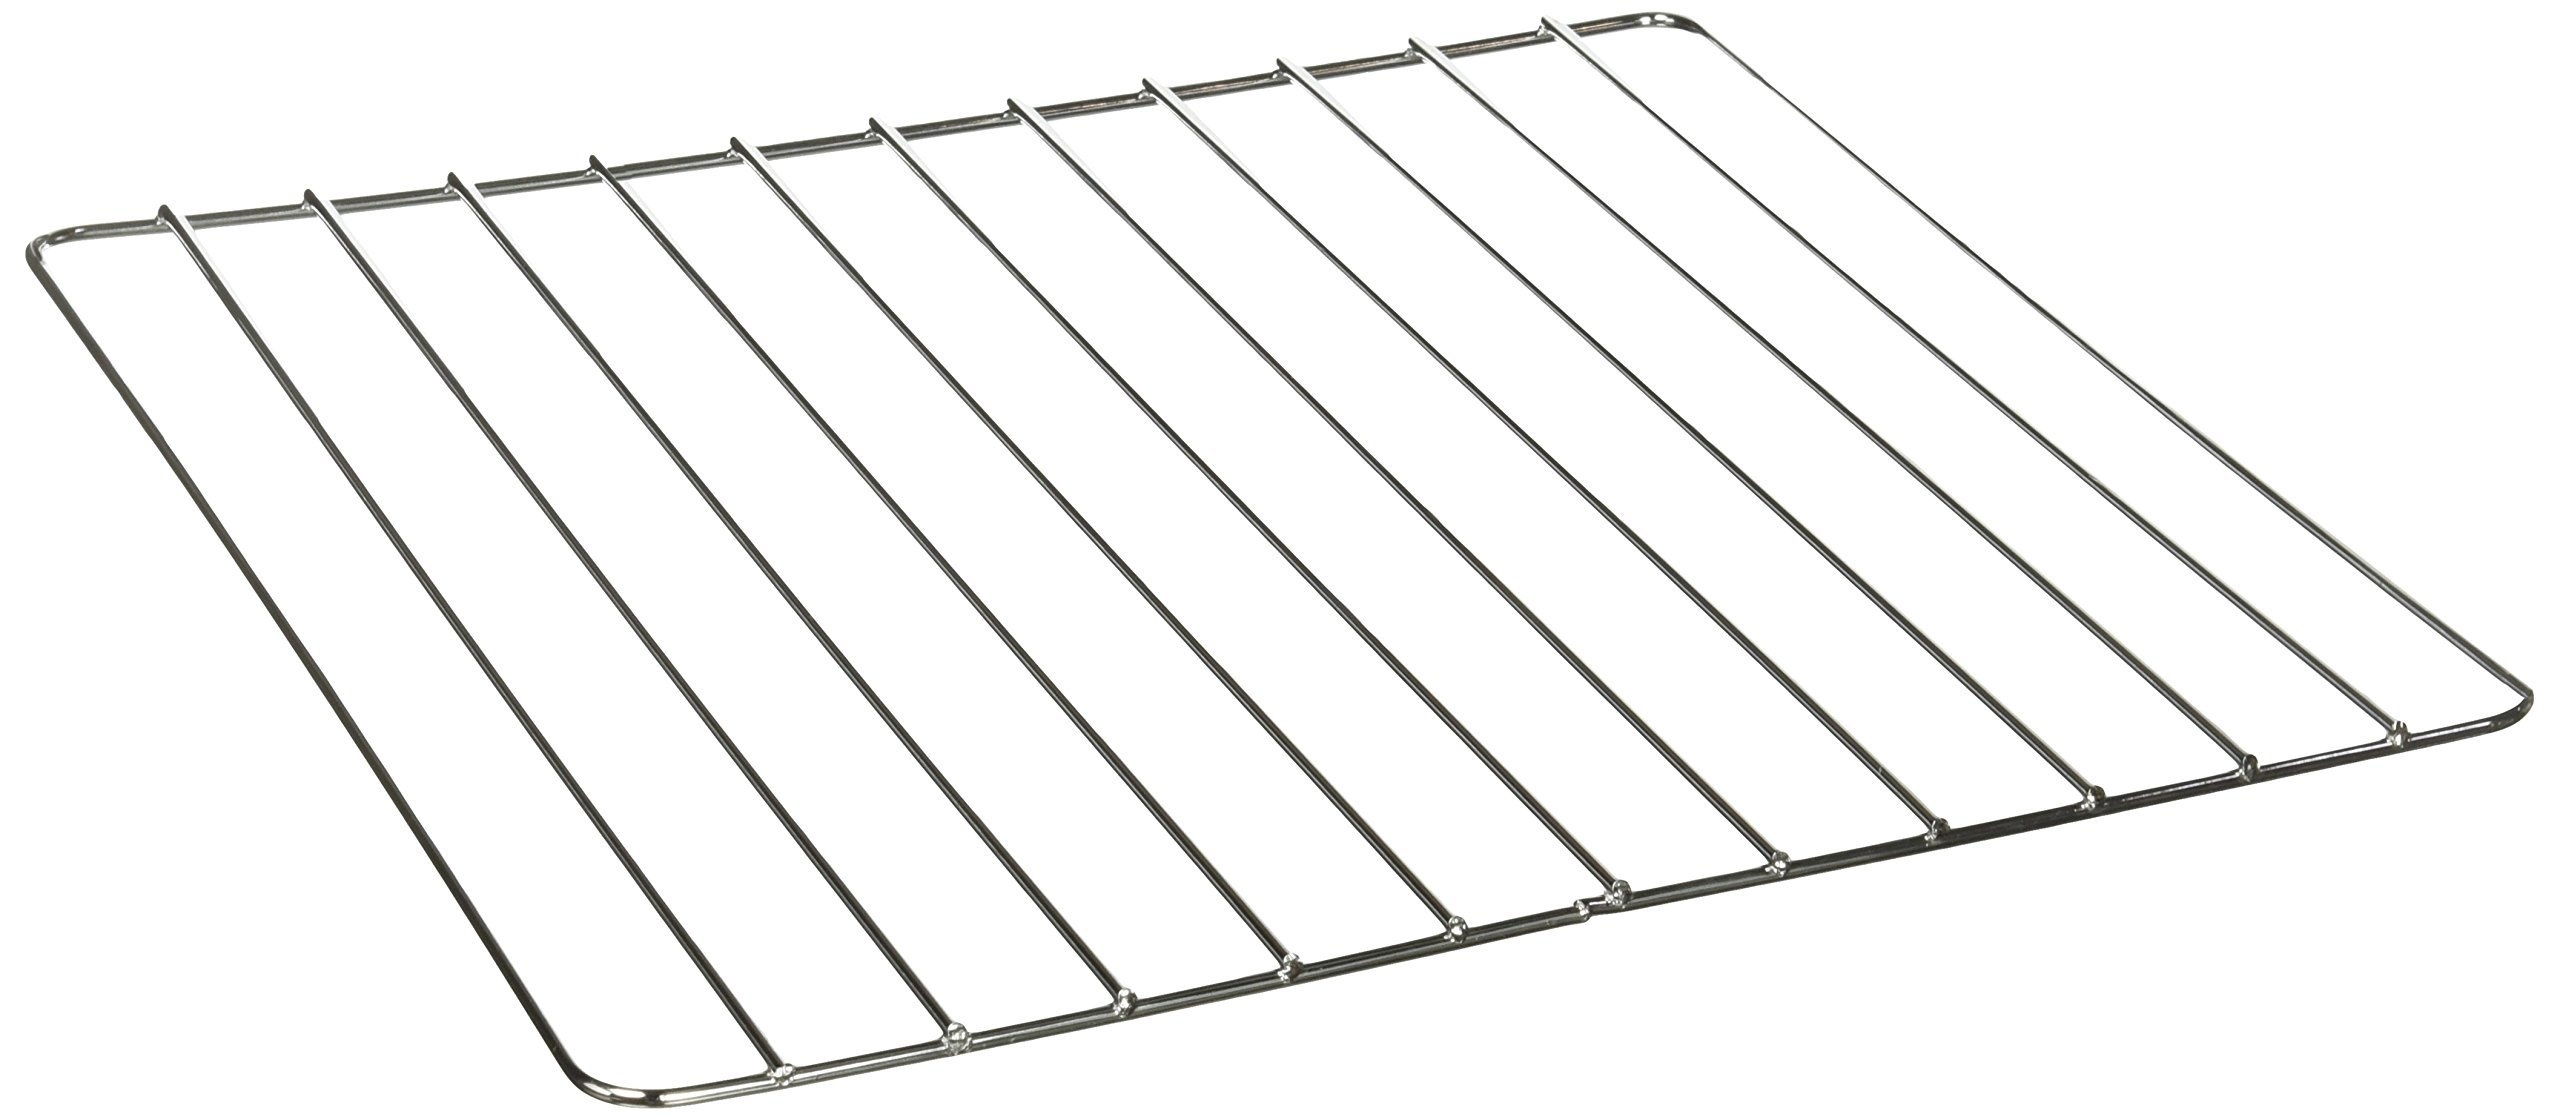
Smokehouse 9840-089 Mini Chief Replacement Grill, Front Loader, Metal
Brand: Smokehouse
This Replacement Easy-Slide Grill Fits In The Rack Of The Little Or Mini Chief Electric Smokehouses. The Grill Is The Shelf That Actually Holds The Food During The Smoking Process. Easy To Remove, The Grill Should Be Cleaned Regularly. Simply Submerge Into A Sink Of Warm Soapy Water & After A Short Soak It Will Clean Easily
Category: Home & Garden > Kitchen & Dining > Kitchen Appliance Accessories > Outdoor Grill Accessories > Outdoor Grill Replacement Parts > Grill Grates